Taylor Swift: The Eras Tour

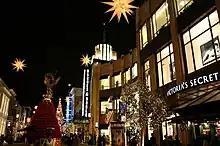
The Grove, an entertainment complex in Los Angeles, hosted the world premiere of "Taylor Swift: The Eras Tour" on October 11, 2023.

"The Eras Tour" had its world premiere on October 11, 2023, at The Grove at Farmers Market, an open-air mall complex in Los Angeles, California, with early preview showings on October 12. It received a worldwide theatrical release in more than 100 countries and territories on October 13, two weeks before the release of "1989 (Taylor's Version)", while some countries and territories had a later premiere date of November 3, and in China on December 31, 2023. In the U.S., Canada, Mexico, and Australia, the film was screened for four consecutive weekends beginning on October 13.